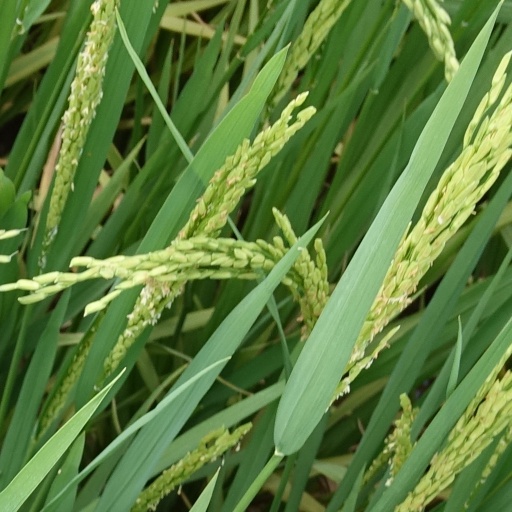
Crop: rice